Daslu

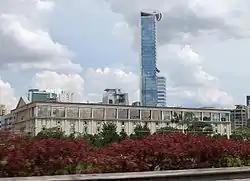
Daslu building

Daslu was an upmarket multi-brand boutique-department store in São Paulo, Brazil. The boutique is known as the "fashion designers' Mecca" of Brazil as it houses more than 60 labels plus 30 store-in-stores and is the place where Brazilian socialites, ranging from multi-millionaire soccer players to conglomerate bigwigs shop for the latest accessories and clothing. It is also a renowned shopping institution in South America for being a "purveyor" in chic and exclusive couture. The brand "Daslu" (conjunction of "from the Lu" in Portuguese) is a reference to the nickname "Lu" that was common to both partners who founded the store (Lúcia and Lourdes).